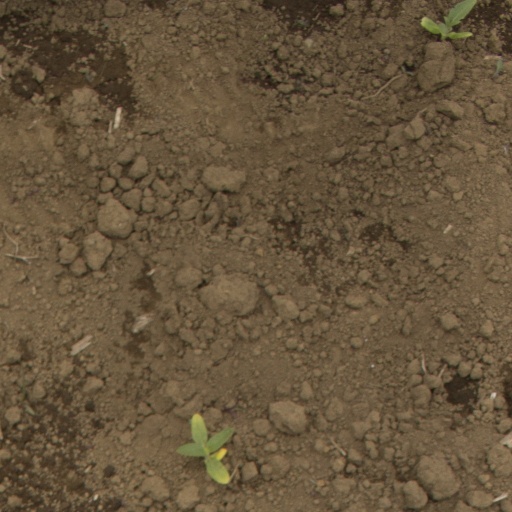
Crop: Jerusalem artichoke